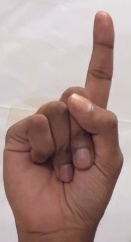
ASL sign: 1